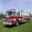
Label: truck